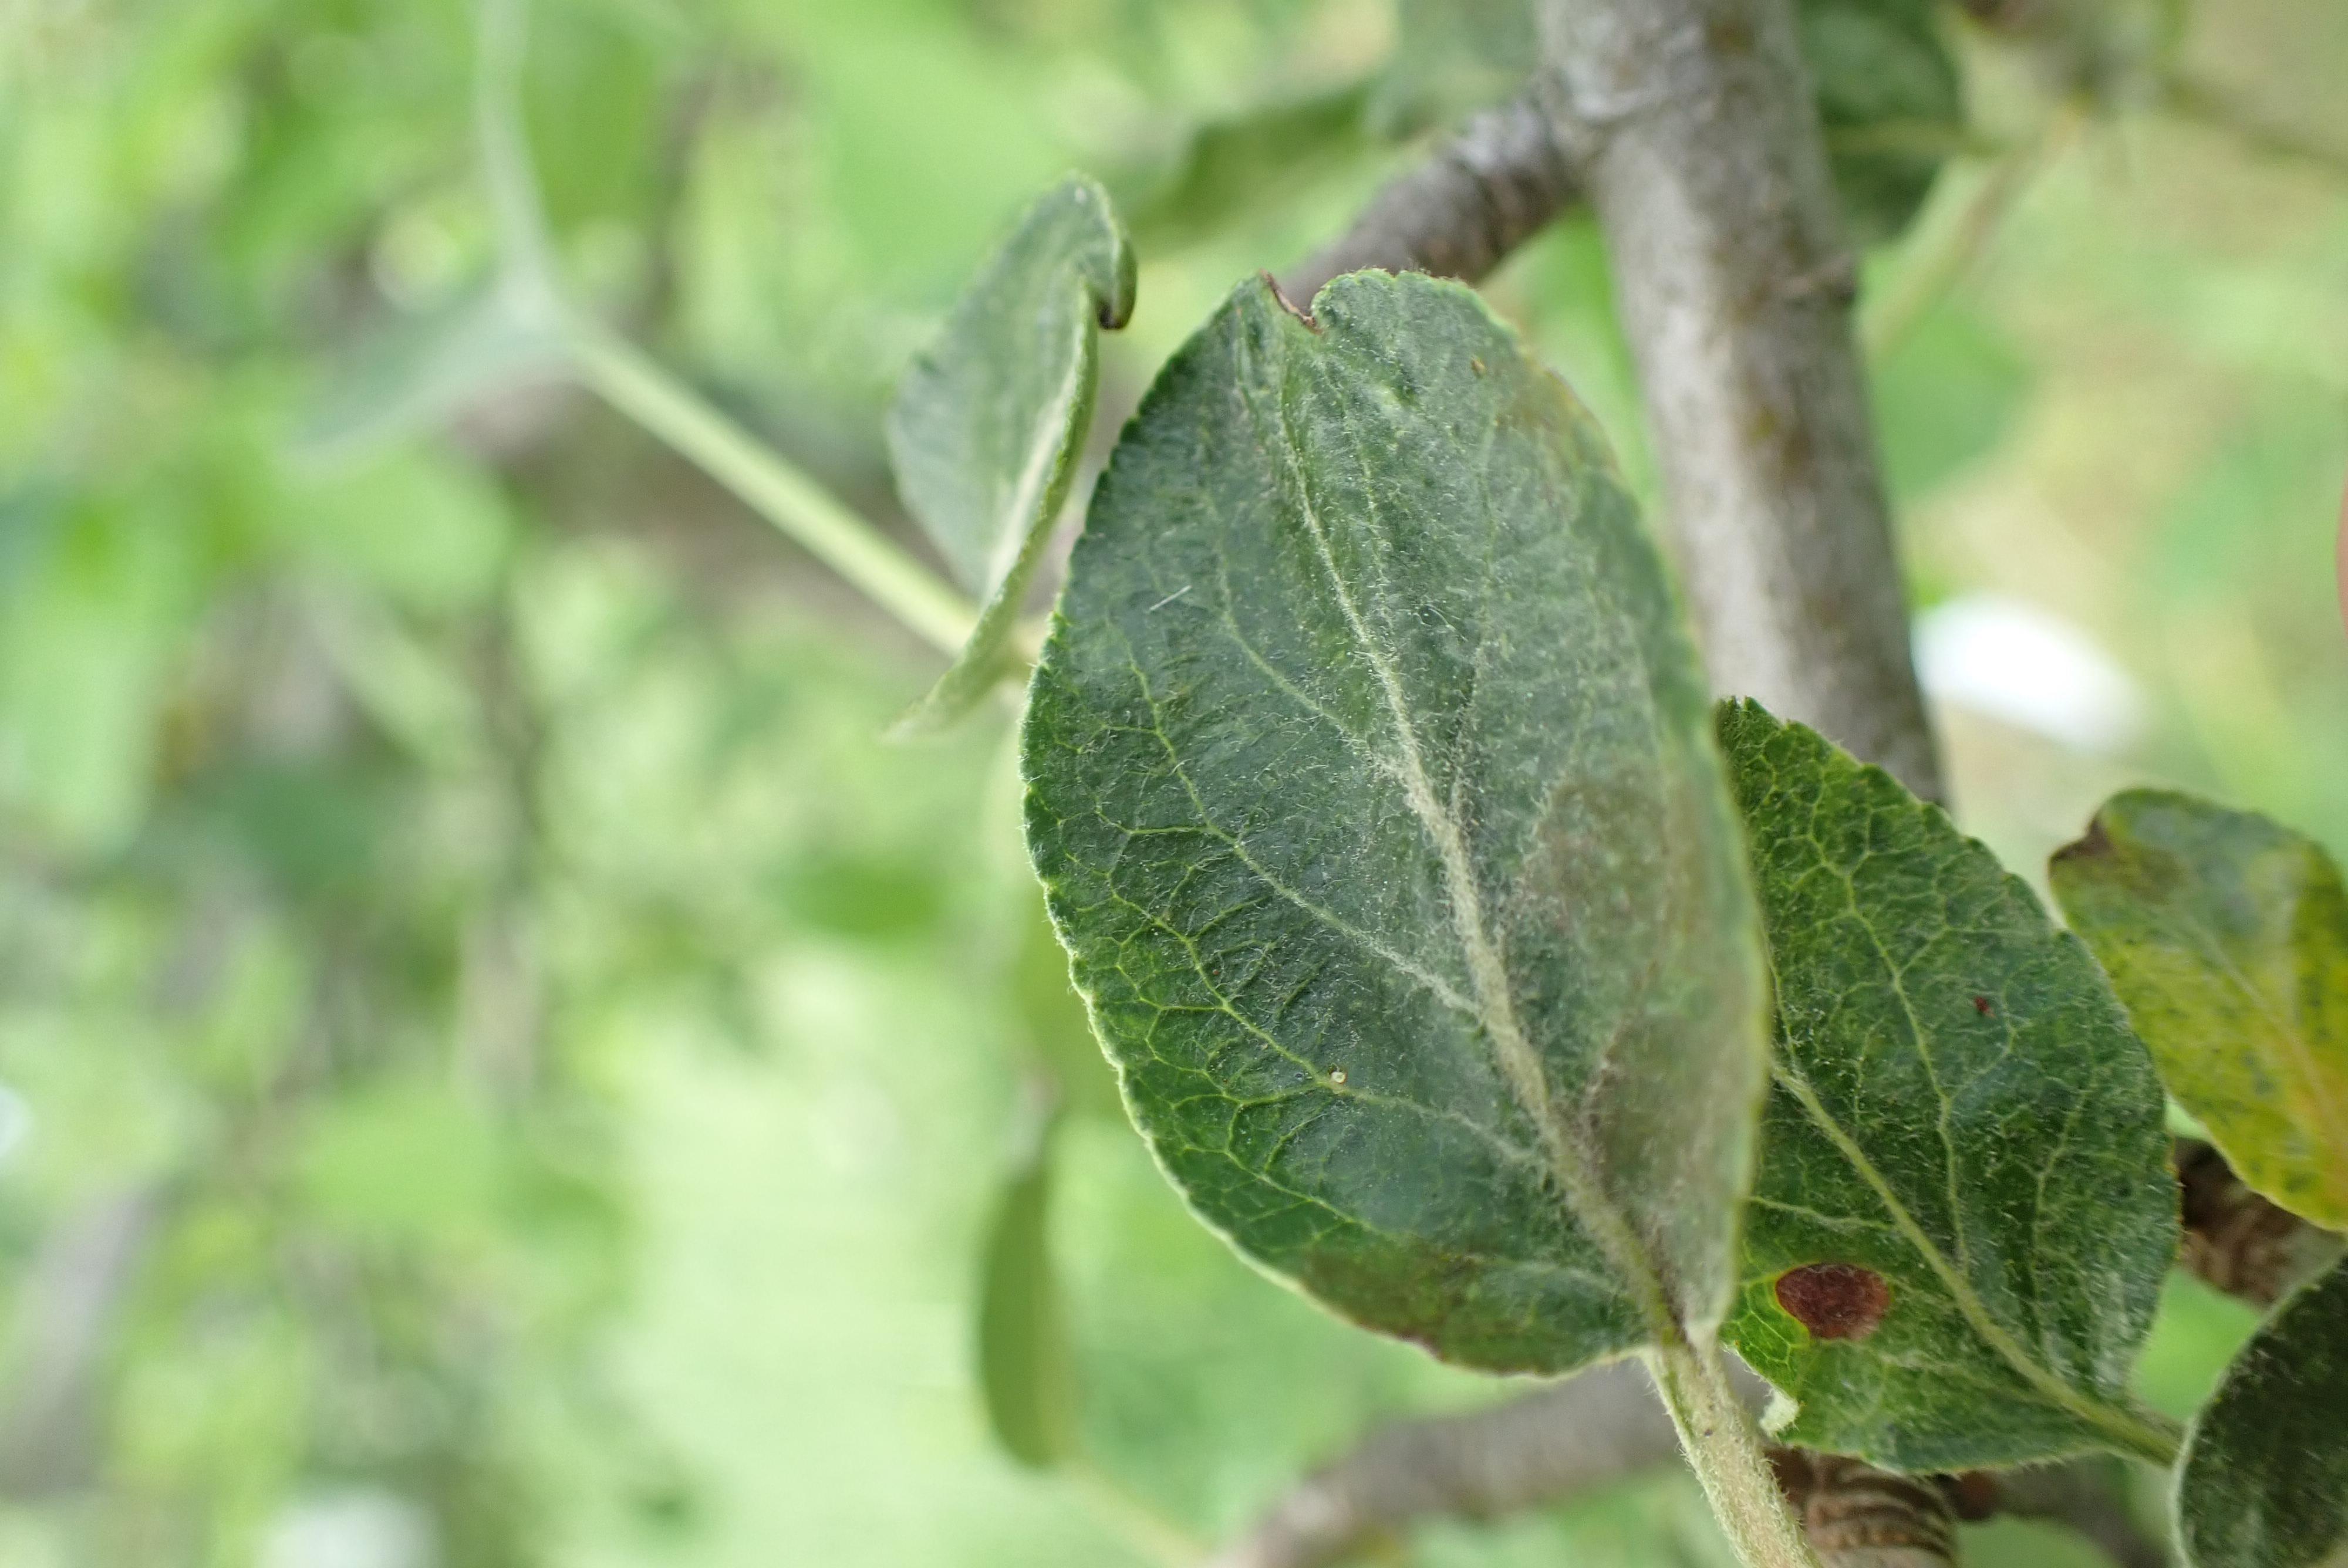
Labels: scab